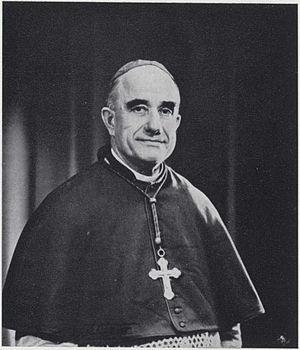
Né à Pouillon (Landes) le 13 juin 1897 Mort à Luçon (Vendée) le 1 juillet 1975) Evêque de Luçon de 1941 à 1967.
La liste des évêques de Luçon recense les noms des évêques qui se sont succédé sur le siège épiscopal de Luçon, en Vendée depuis la fondation de l'Abbaye de Luçon au XIᵉ siècle. En 1317, le pape Jean XXII scinda le diocèse de Poitiers et créa le diocèse de Luçon et celui de Maillezais. L'abbé de Luçon, Pierre de La Veyrie, fut promu évêque.
Mᵍʳ Antoine-Marie Cazaux est un prélat français, influent évêque de Luçon, puis de Thubunae.
Le diocèse de Luçon est un diocèse de l'Église catholique en France. Le siège épiscopal est à Luçon.